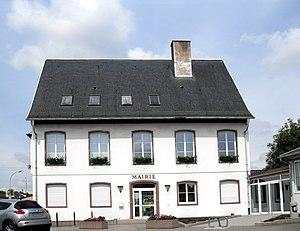
La mairie de Niederhausbergen